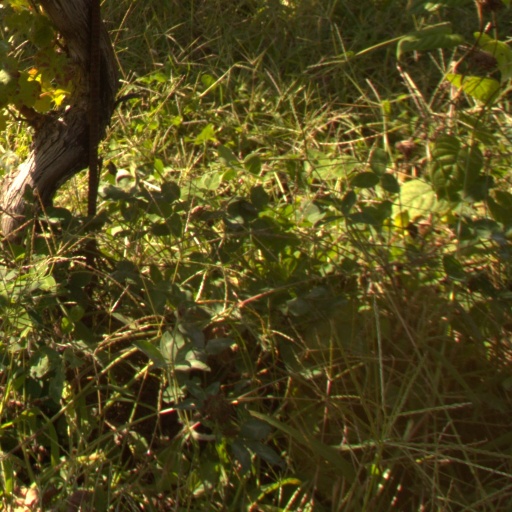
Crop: grape